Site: brandenburg
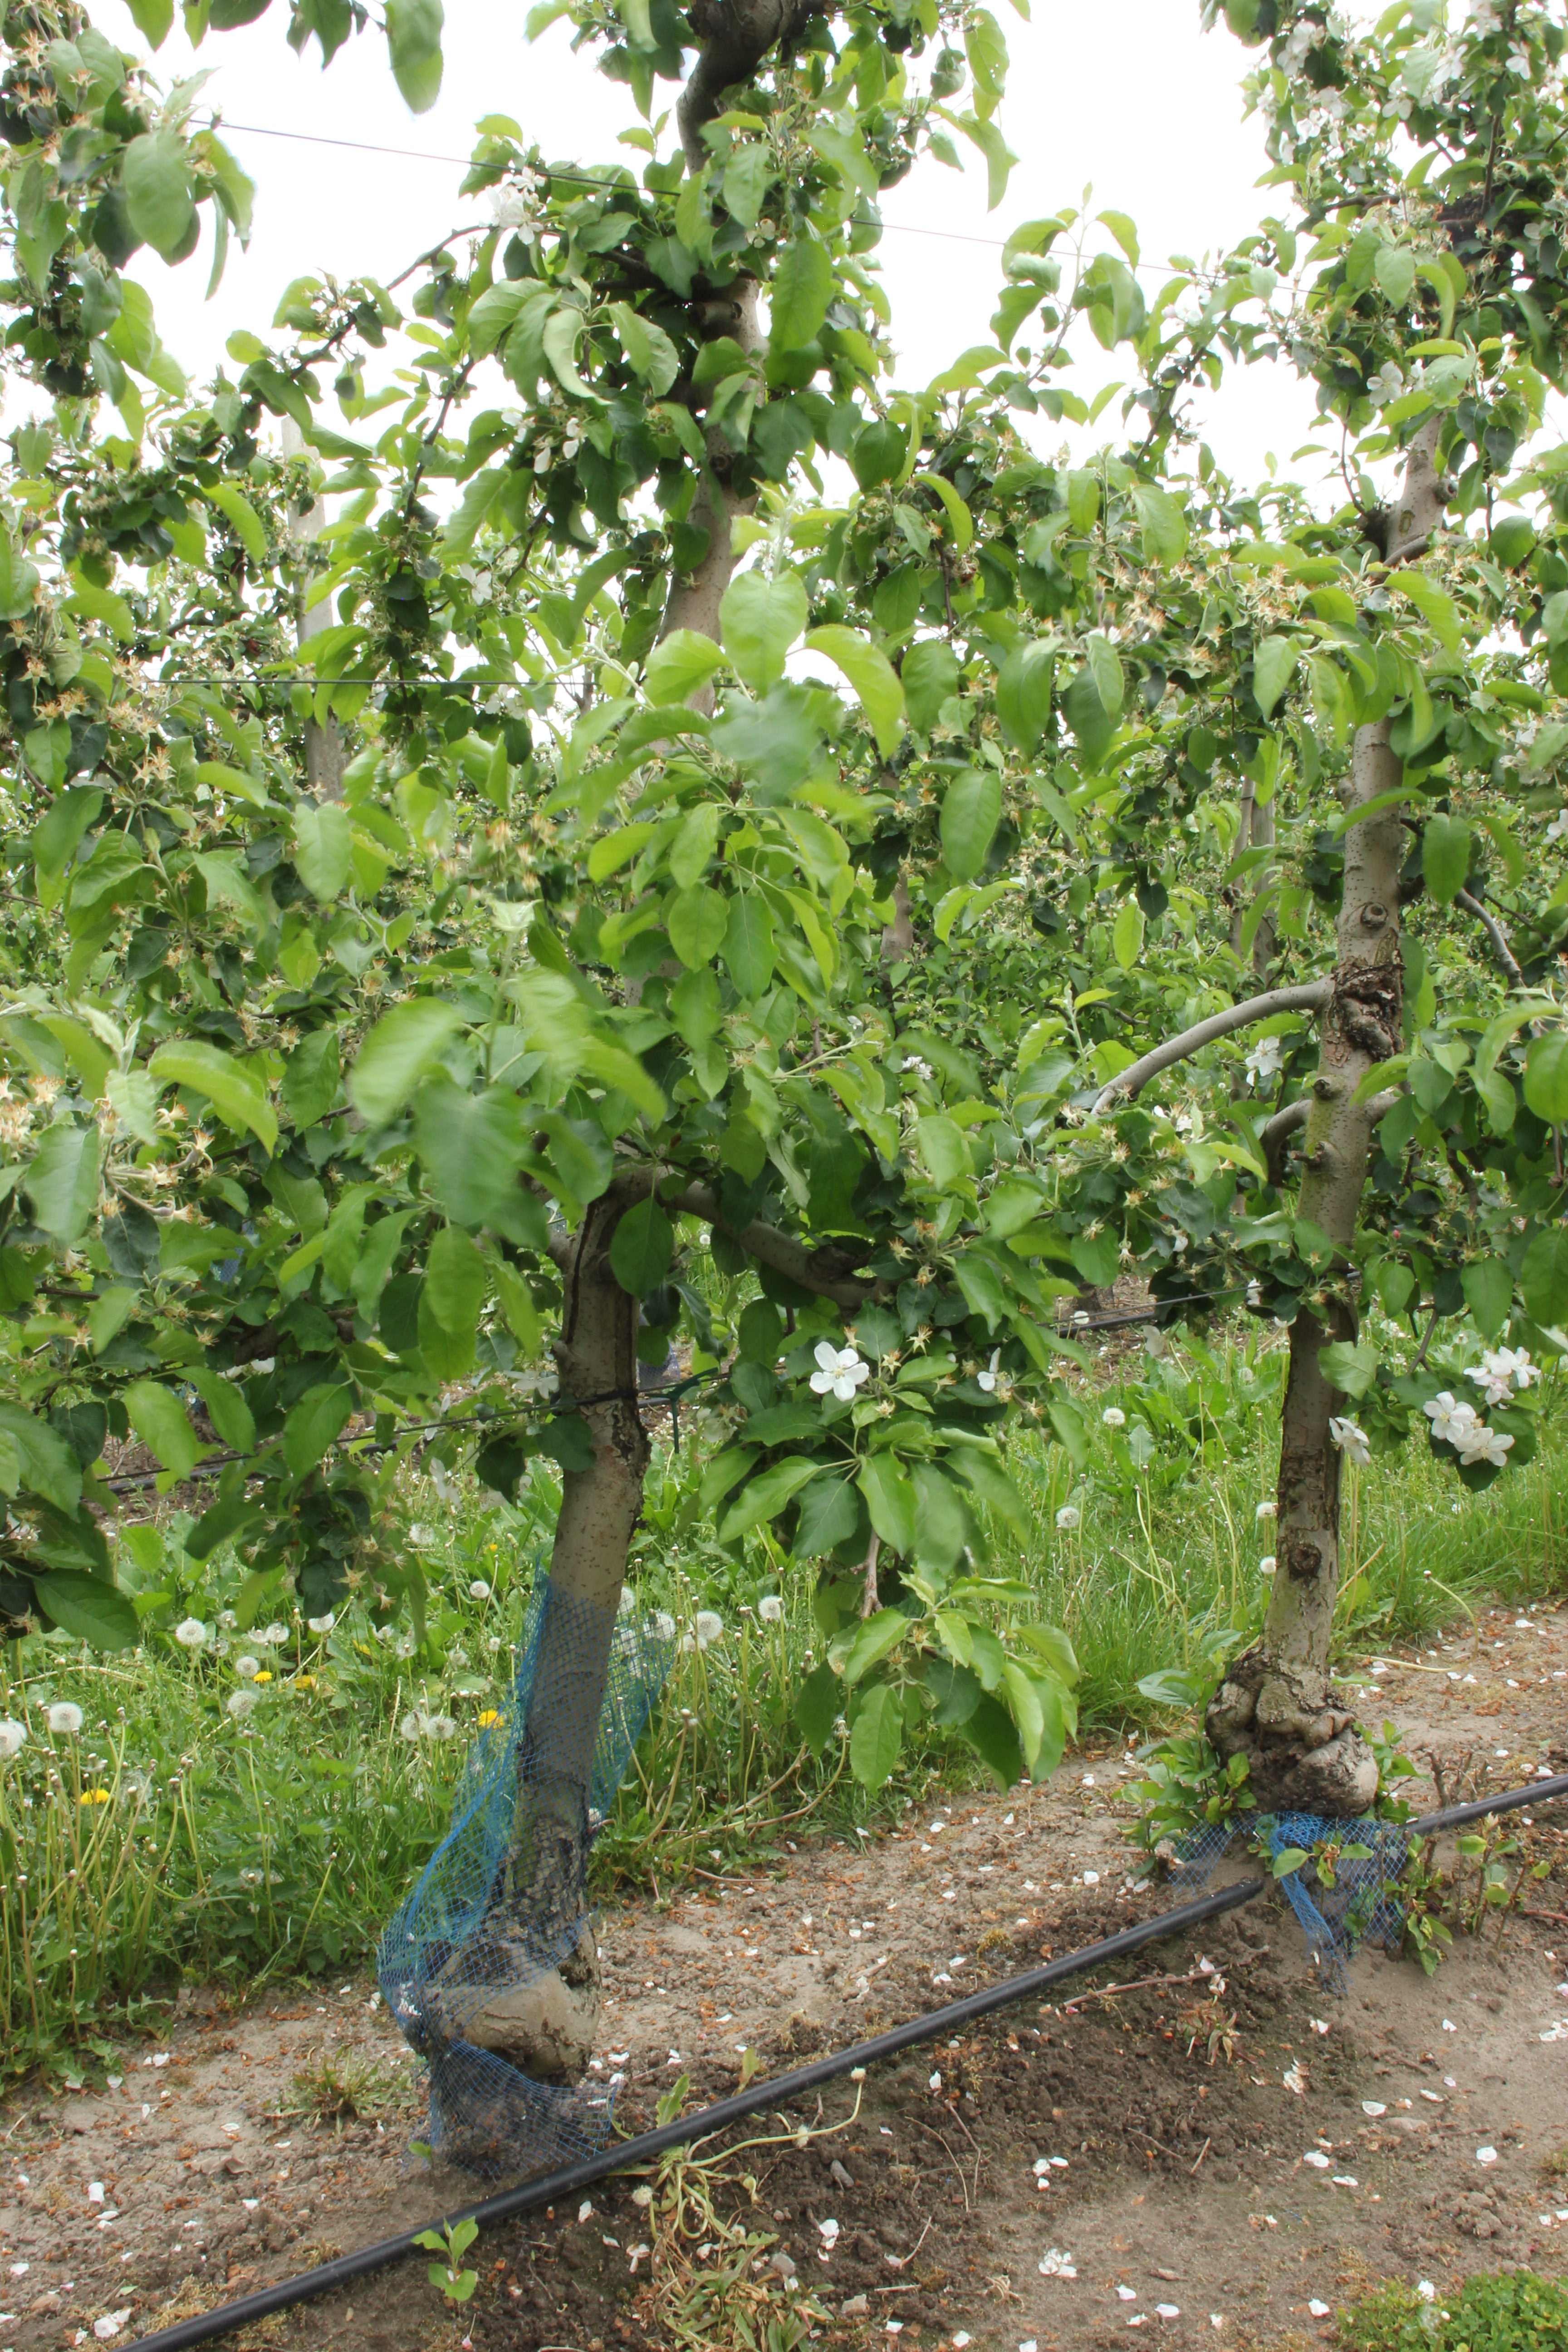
Growth stage (BBCH 67): Flowering